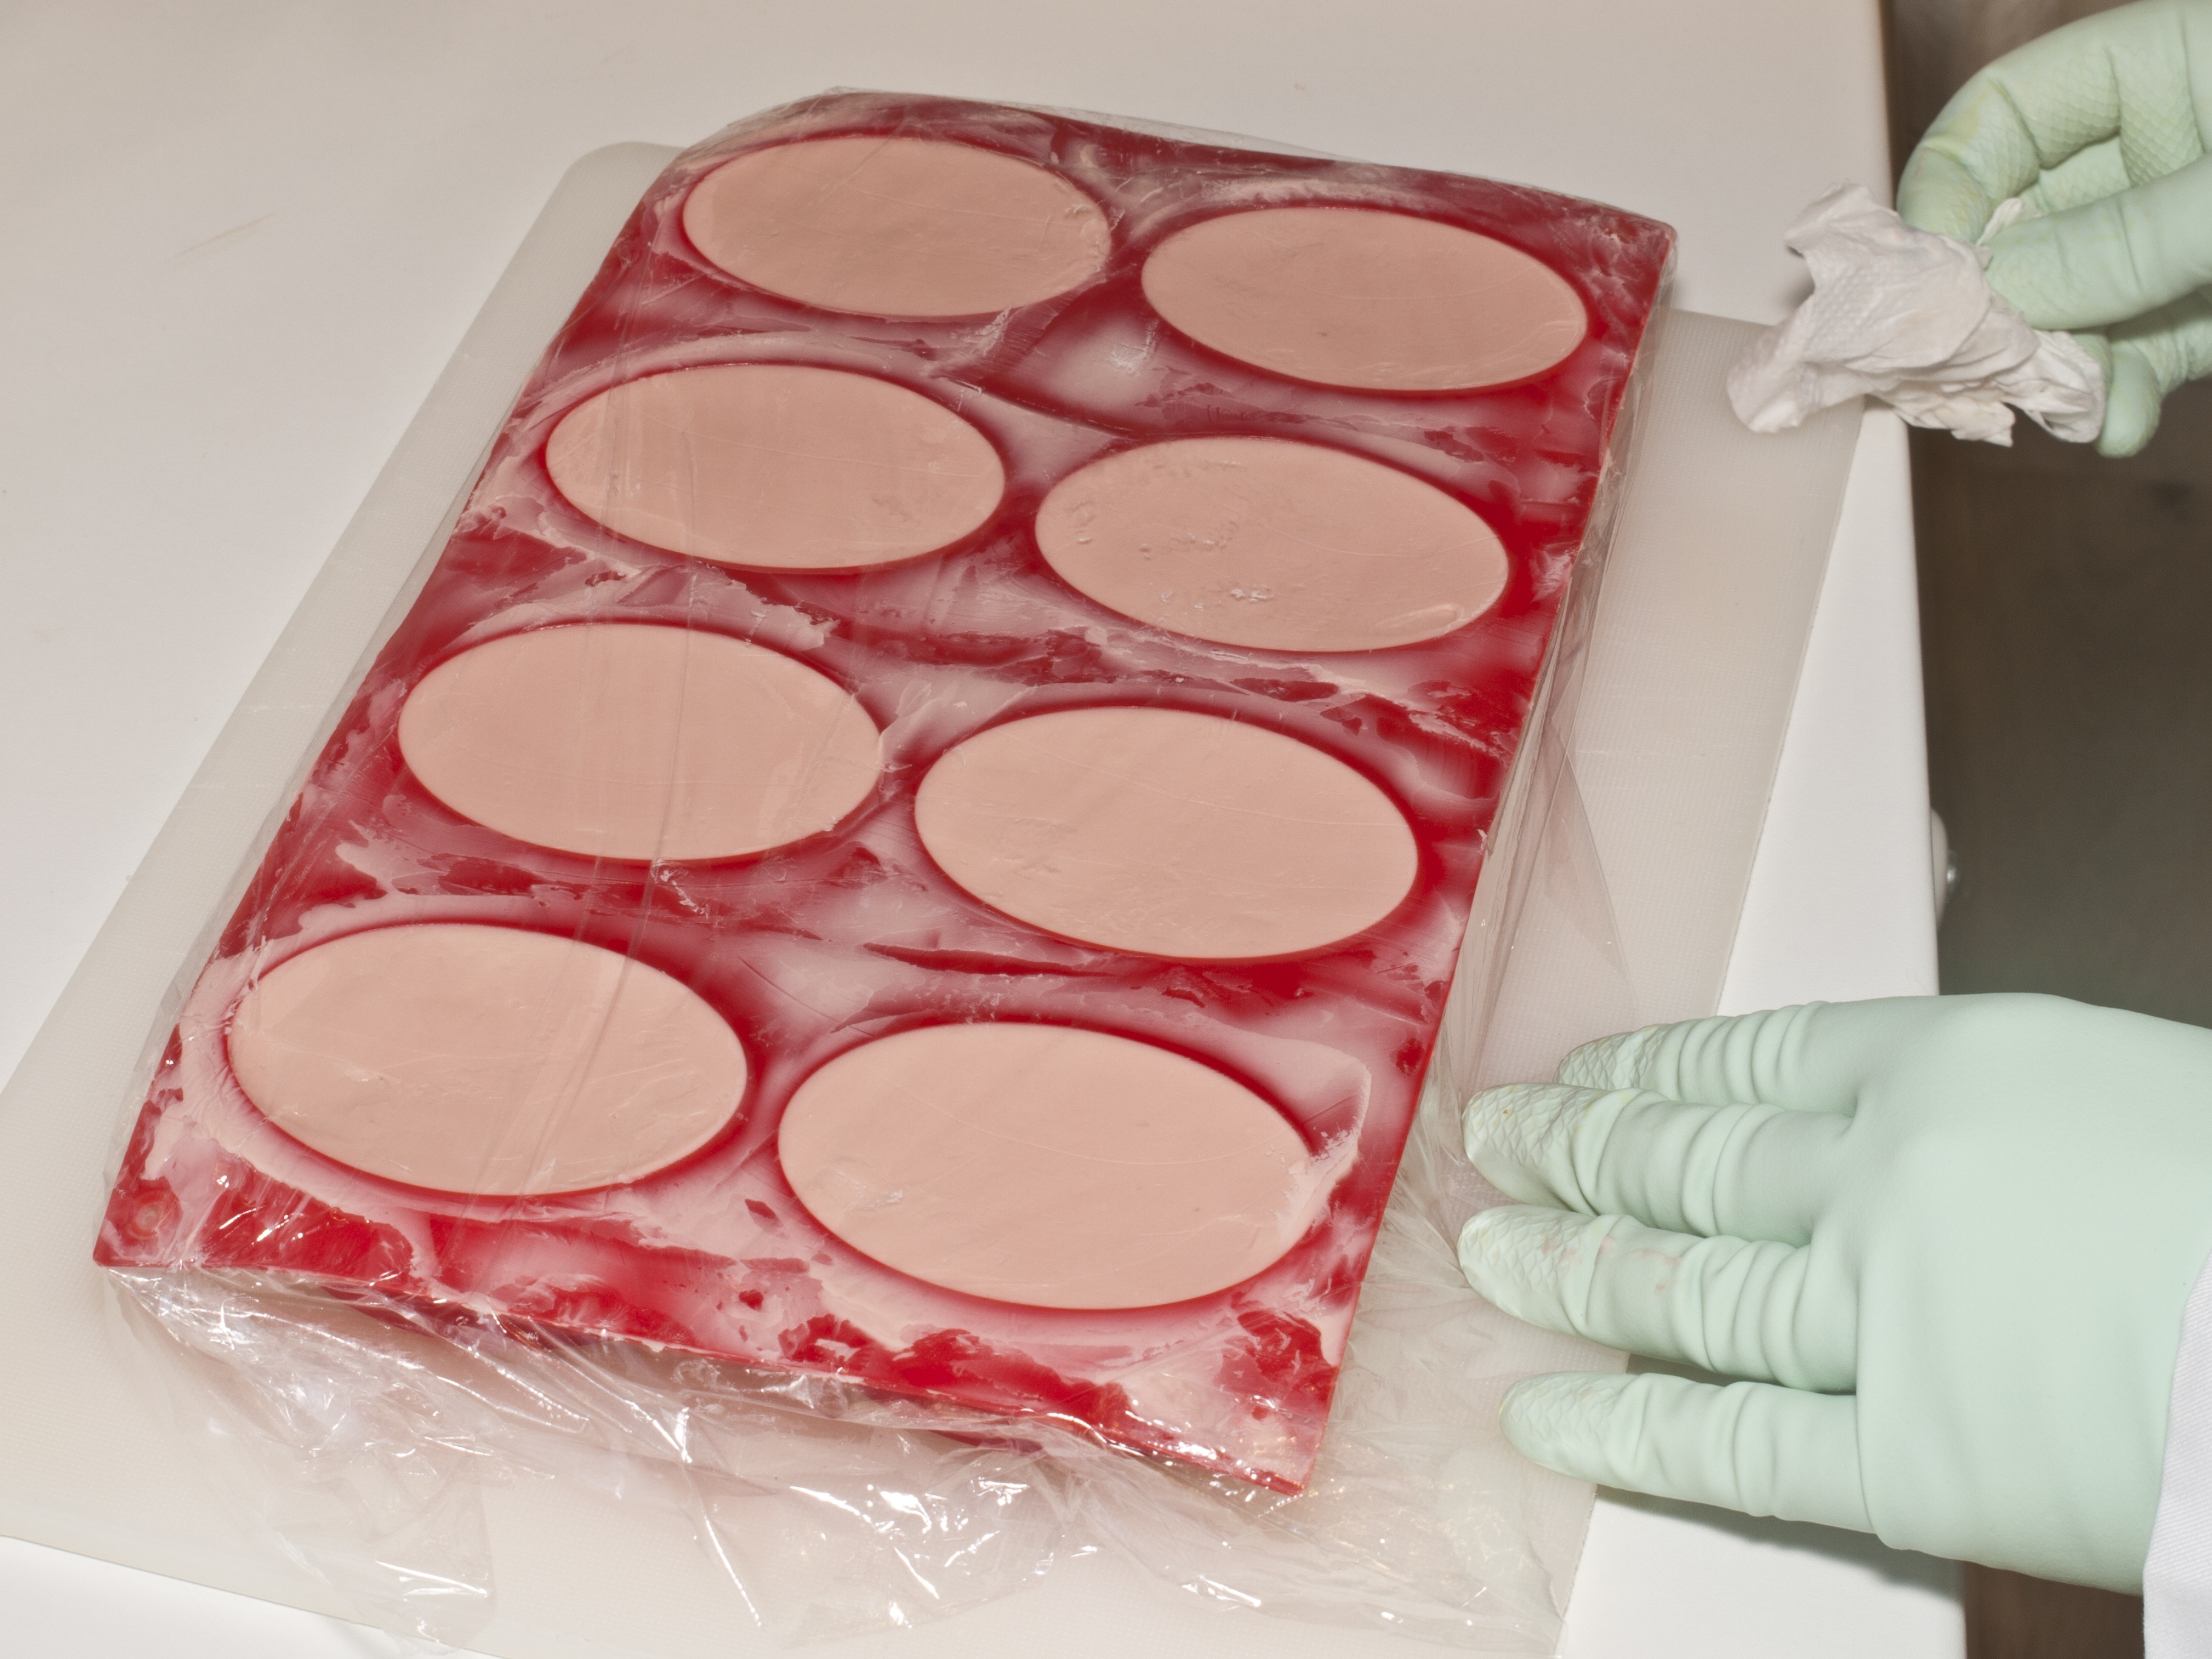
nature, petal, food, pink, baking, dessert, lip, human body, brine, coconut, icing, soap, beauty, beautiful, organ, fondant, oil, of course, cosmetics, ethereal, wellness, recover, essential oils, natural cosmetics, selbstruehrer, cake decorating, palm oil, perfume oils, image series, saponify, cook soap, shea butter